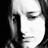
Emotion: sad